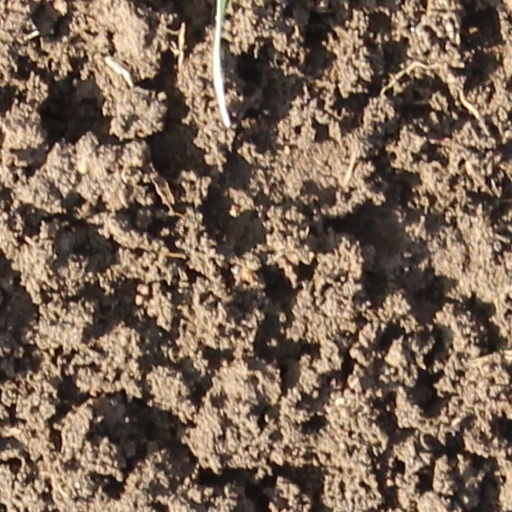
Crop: wheat